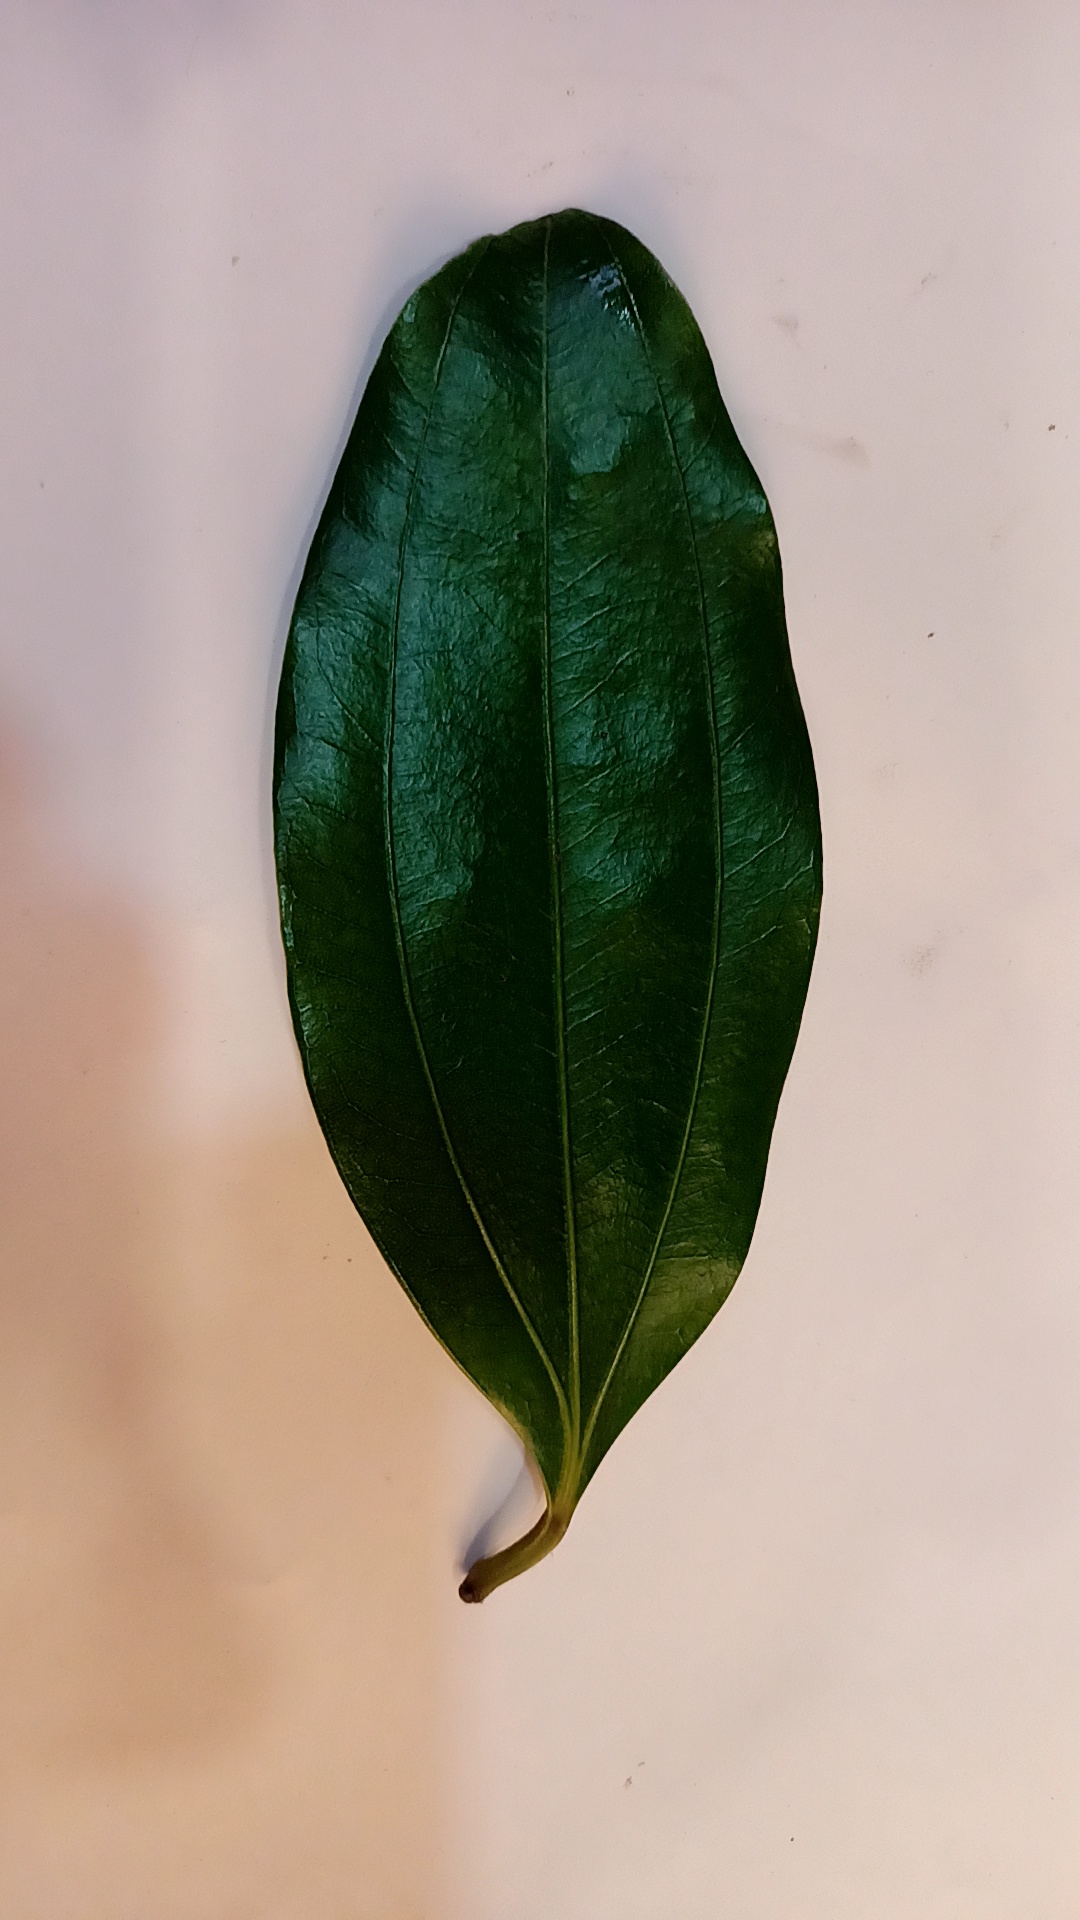
Label: Healthy